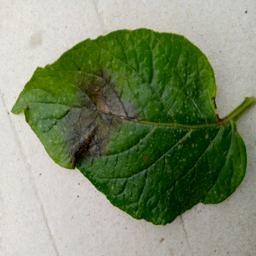
Etiqueta: Late Blight